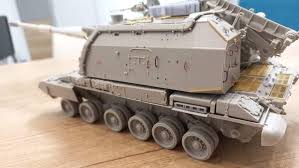
Label: 2S19_MSTA